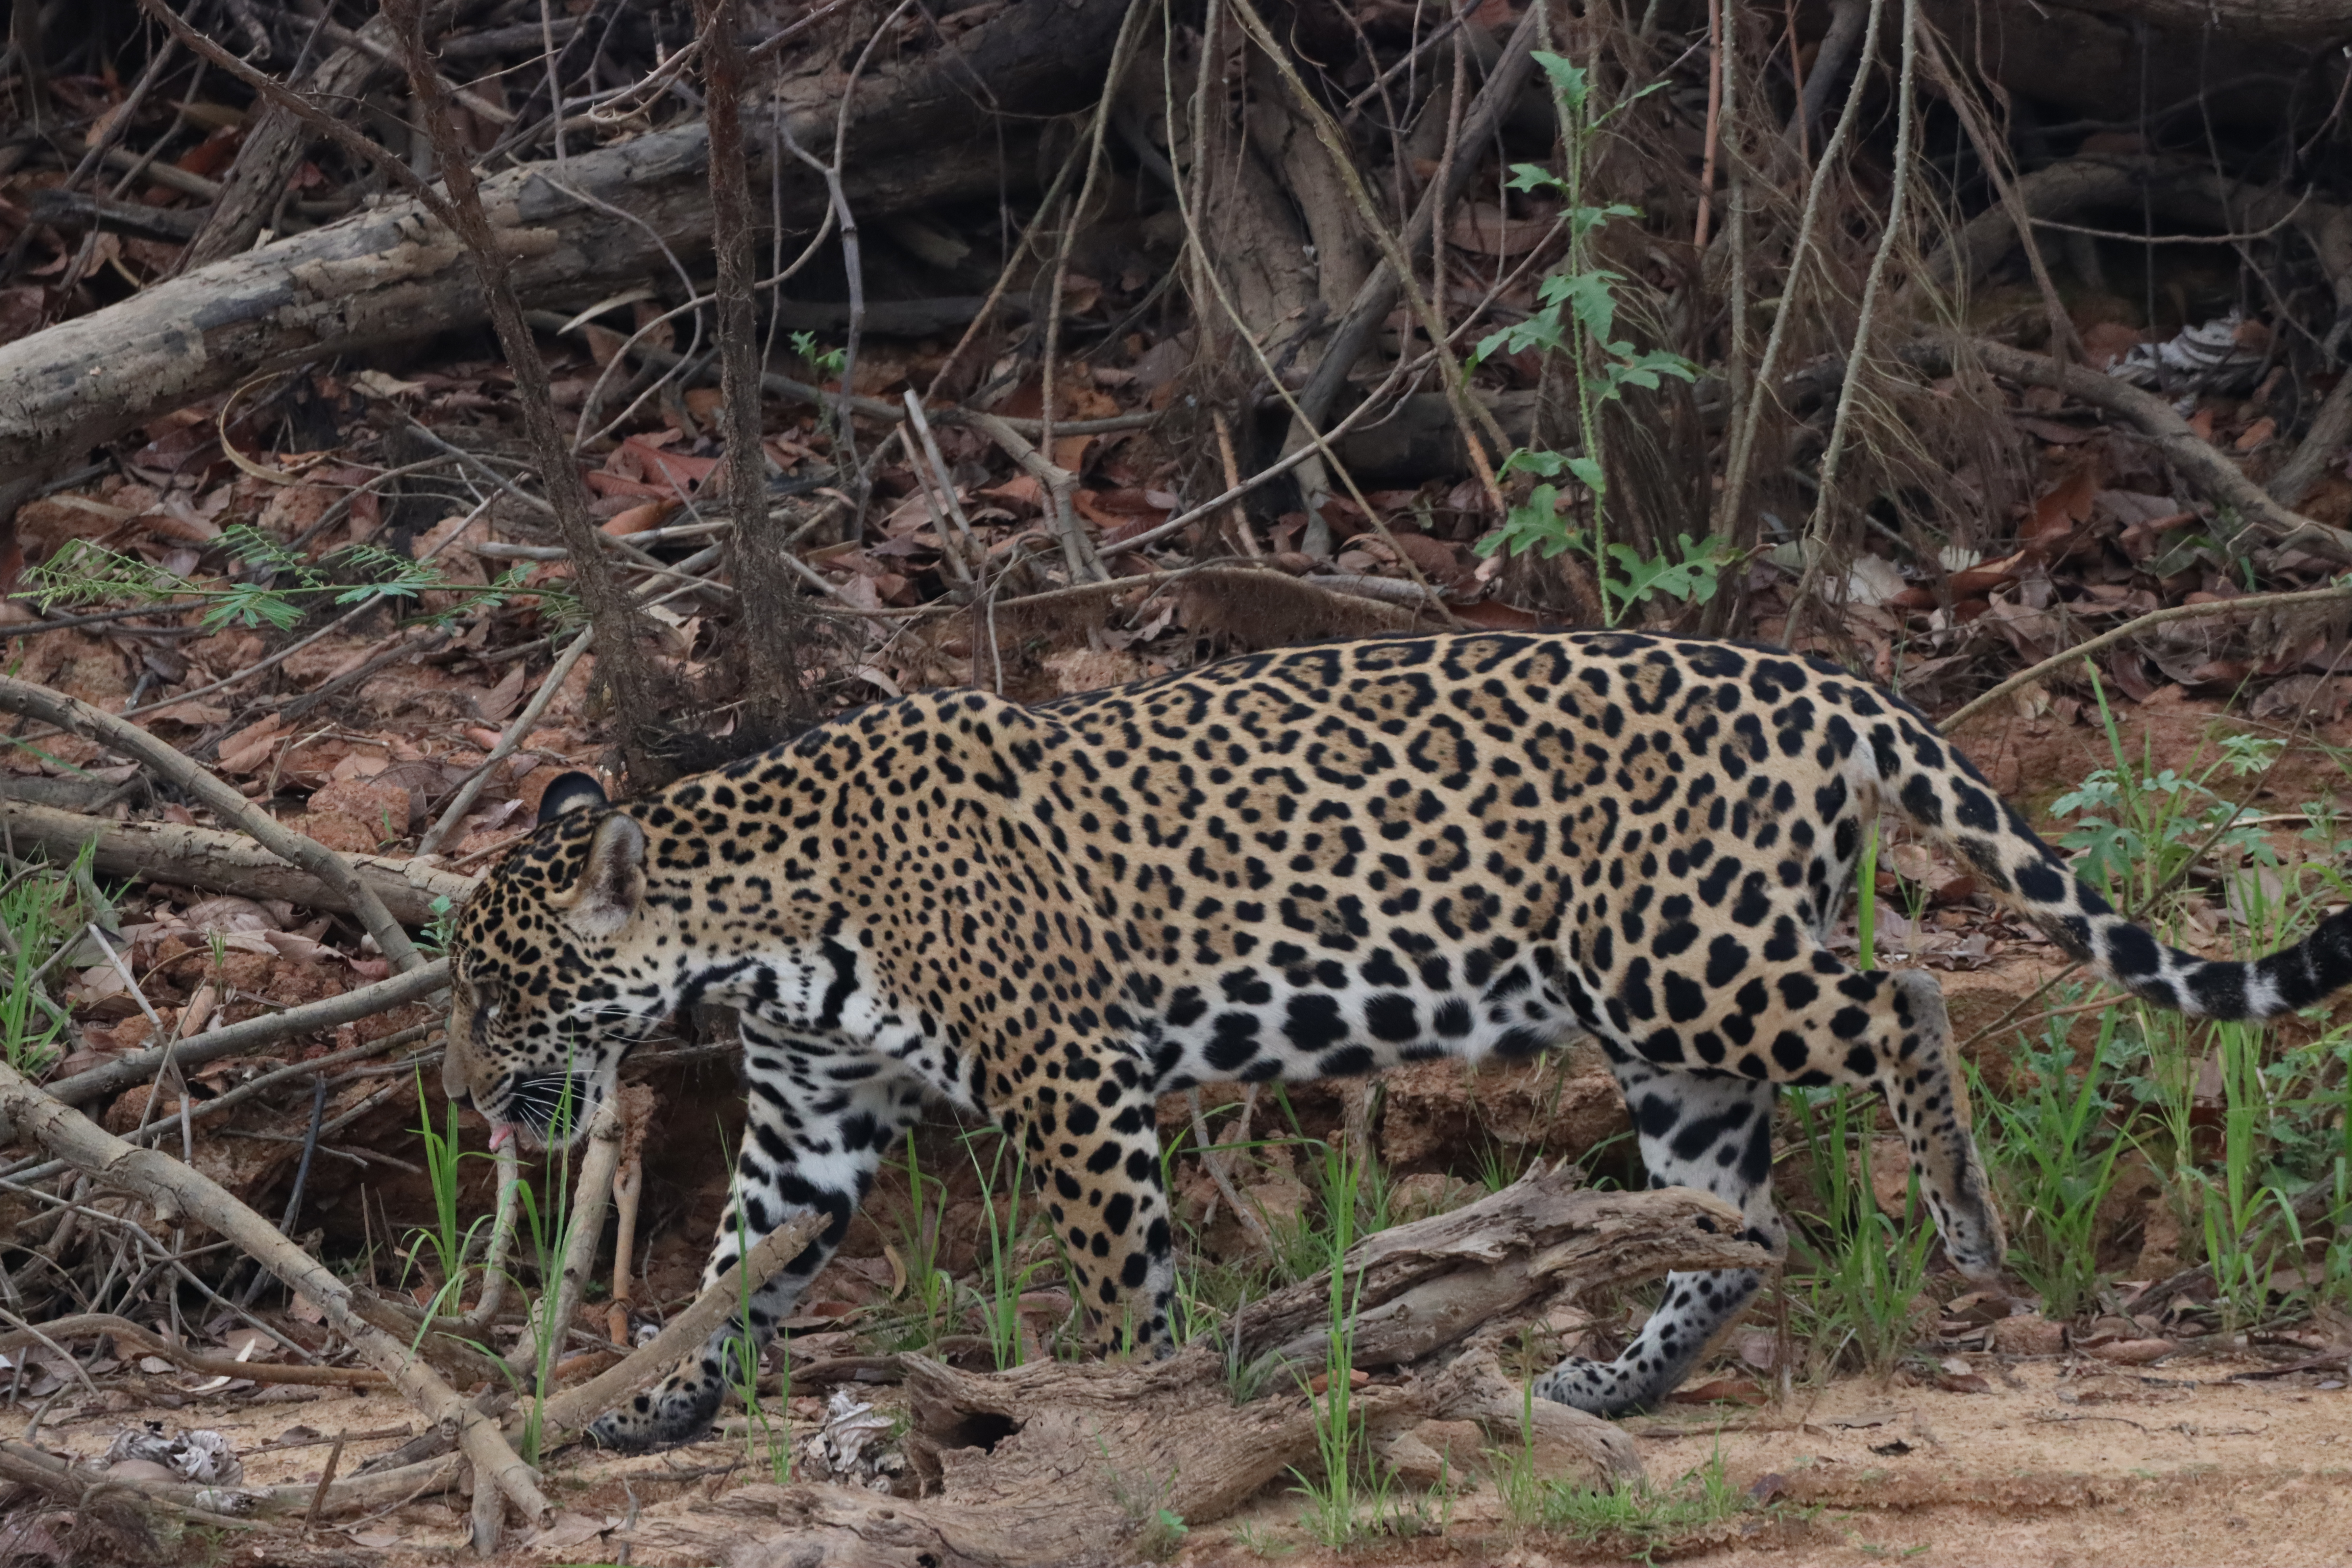
Jaguar: Ariely